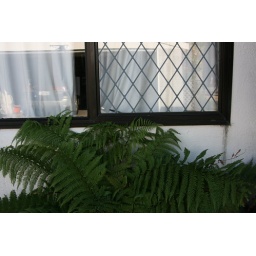
With the usual crack in the cladding at base or window